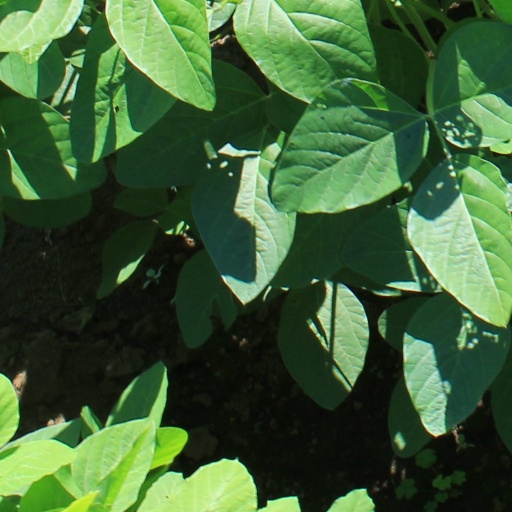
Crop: soybean